Saint-Jean-de-Maurienne Cathedral

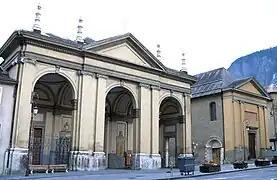

Saint-Jean-de-Maurienne Cathedral is a church in Saint-Jean-de-Maurienne, Savoie, that is one of two co-cathedrals of the Roman Catholic Archdiocese of Chambéry–Saint-Jean-de-Maurienne–Tarentaise. Until 1966, it was the cathedral of the Diocese of Saint-Jean-de-Maurienne. It is dedicated to John the Baptist.